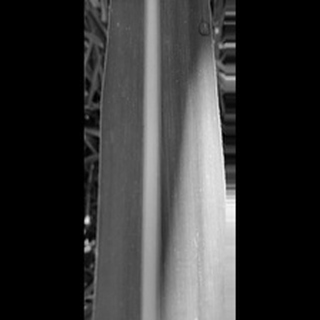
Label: healthy_sugarcane